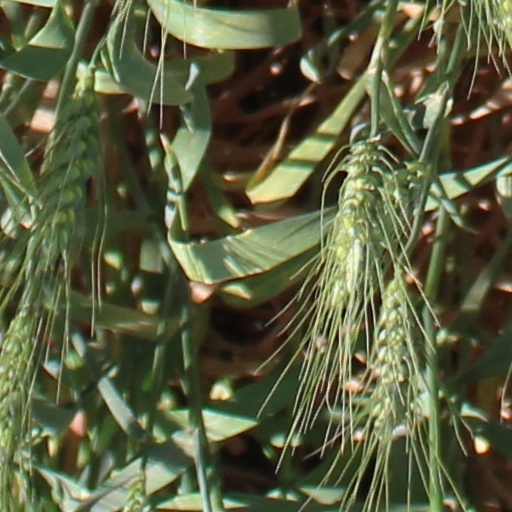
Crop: wheat